Corruption in Venezuela

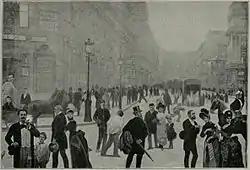
An 1889 image of Guzmán in Paris, France. He is in the foreground, third from the left.

Antonio Guzmán Blanco led a fairly steady Venezuelan government that was allegedly rife with corruption. He sought to change Venezuela from a "backward and savage country", to a more prosperous one, admiring the United States and especially France. Guzmán reportedly stole money from the treasury, abused his power, and, after a disagreement with a bishop, expelled any clergy who disagreed with him and seized property belonging to the Catholic Church. When facing severe disapproval during his administration, Guzmán Blanco ordered the body of Simon Bolivar to be exhumed and reburied in the National Pantheon of Venezuela to create an illusion of supporting Bolivar's ideals, despite the two men's drastically opposing views.